2018 Caracas drone attack

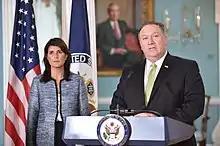
US representatives Mike Pompeo and Nikki Haley (left) in June 2018

In response to Maduro's accusations, the US National Security Advisor, John R. Bolton, denied US involvement in the attack and suggested that the incident could be "a pretext set up by the regime itself". Bolton also stated that if the Venezuelan government "has hard information that they want to present to [the US] that would show a potential violation of U.S. criminal law, [they'll] take a serious look at it." On Monday, 6 August, US Secretary of State Mike Pompeo restated that the United States government had no involvement.